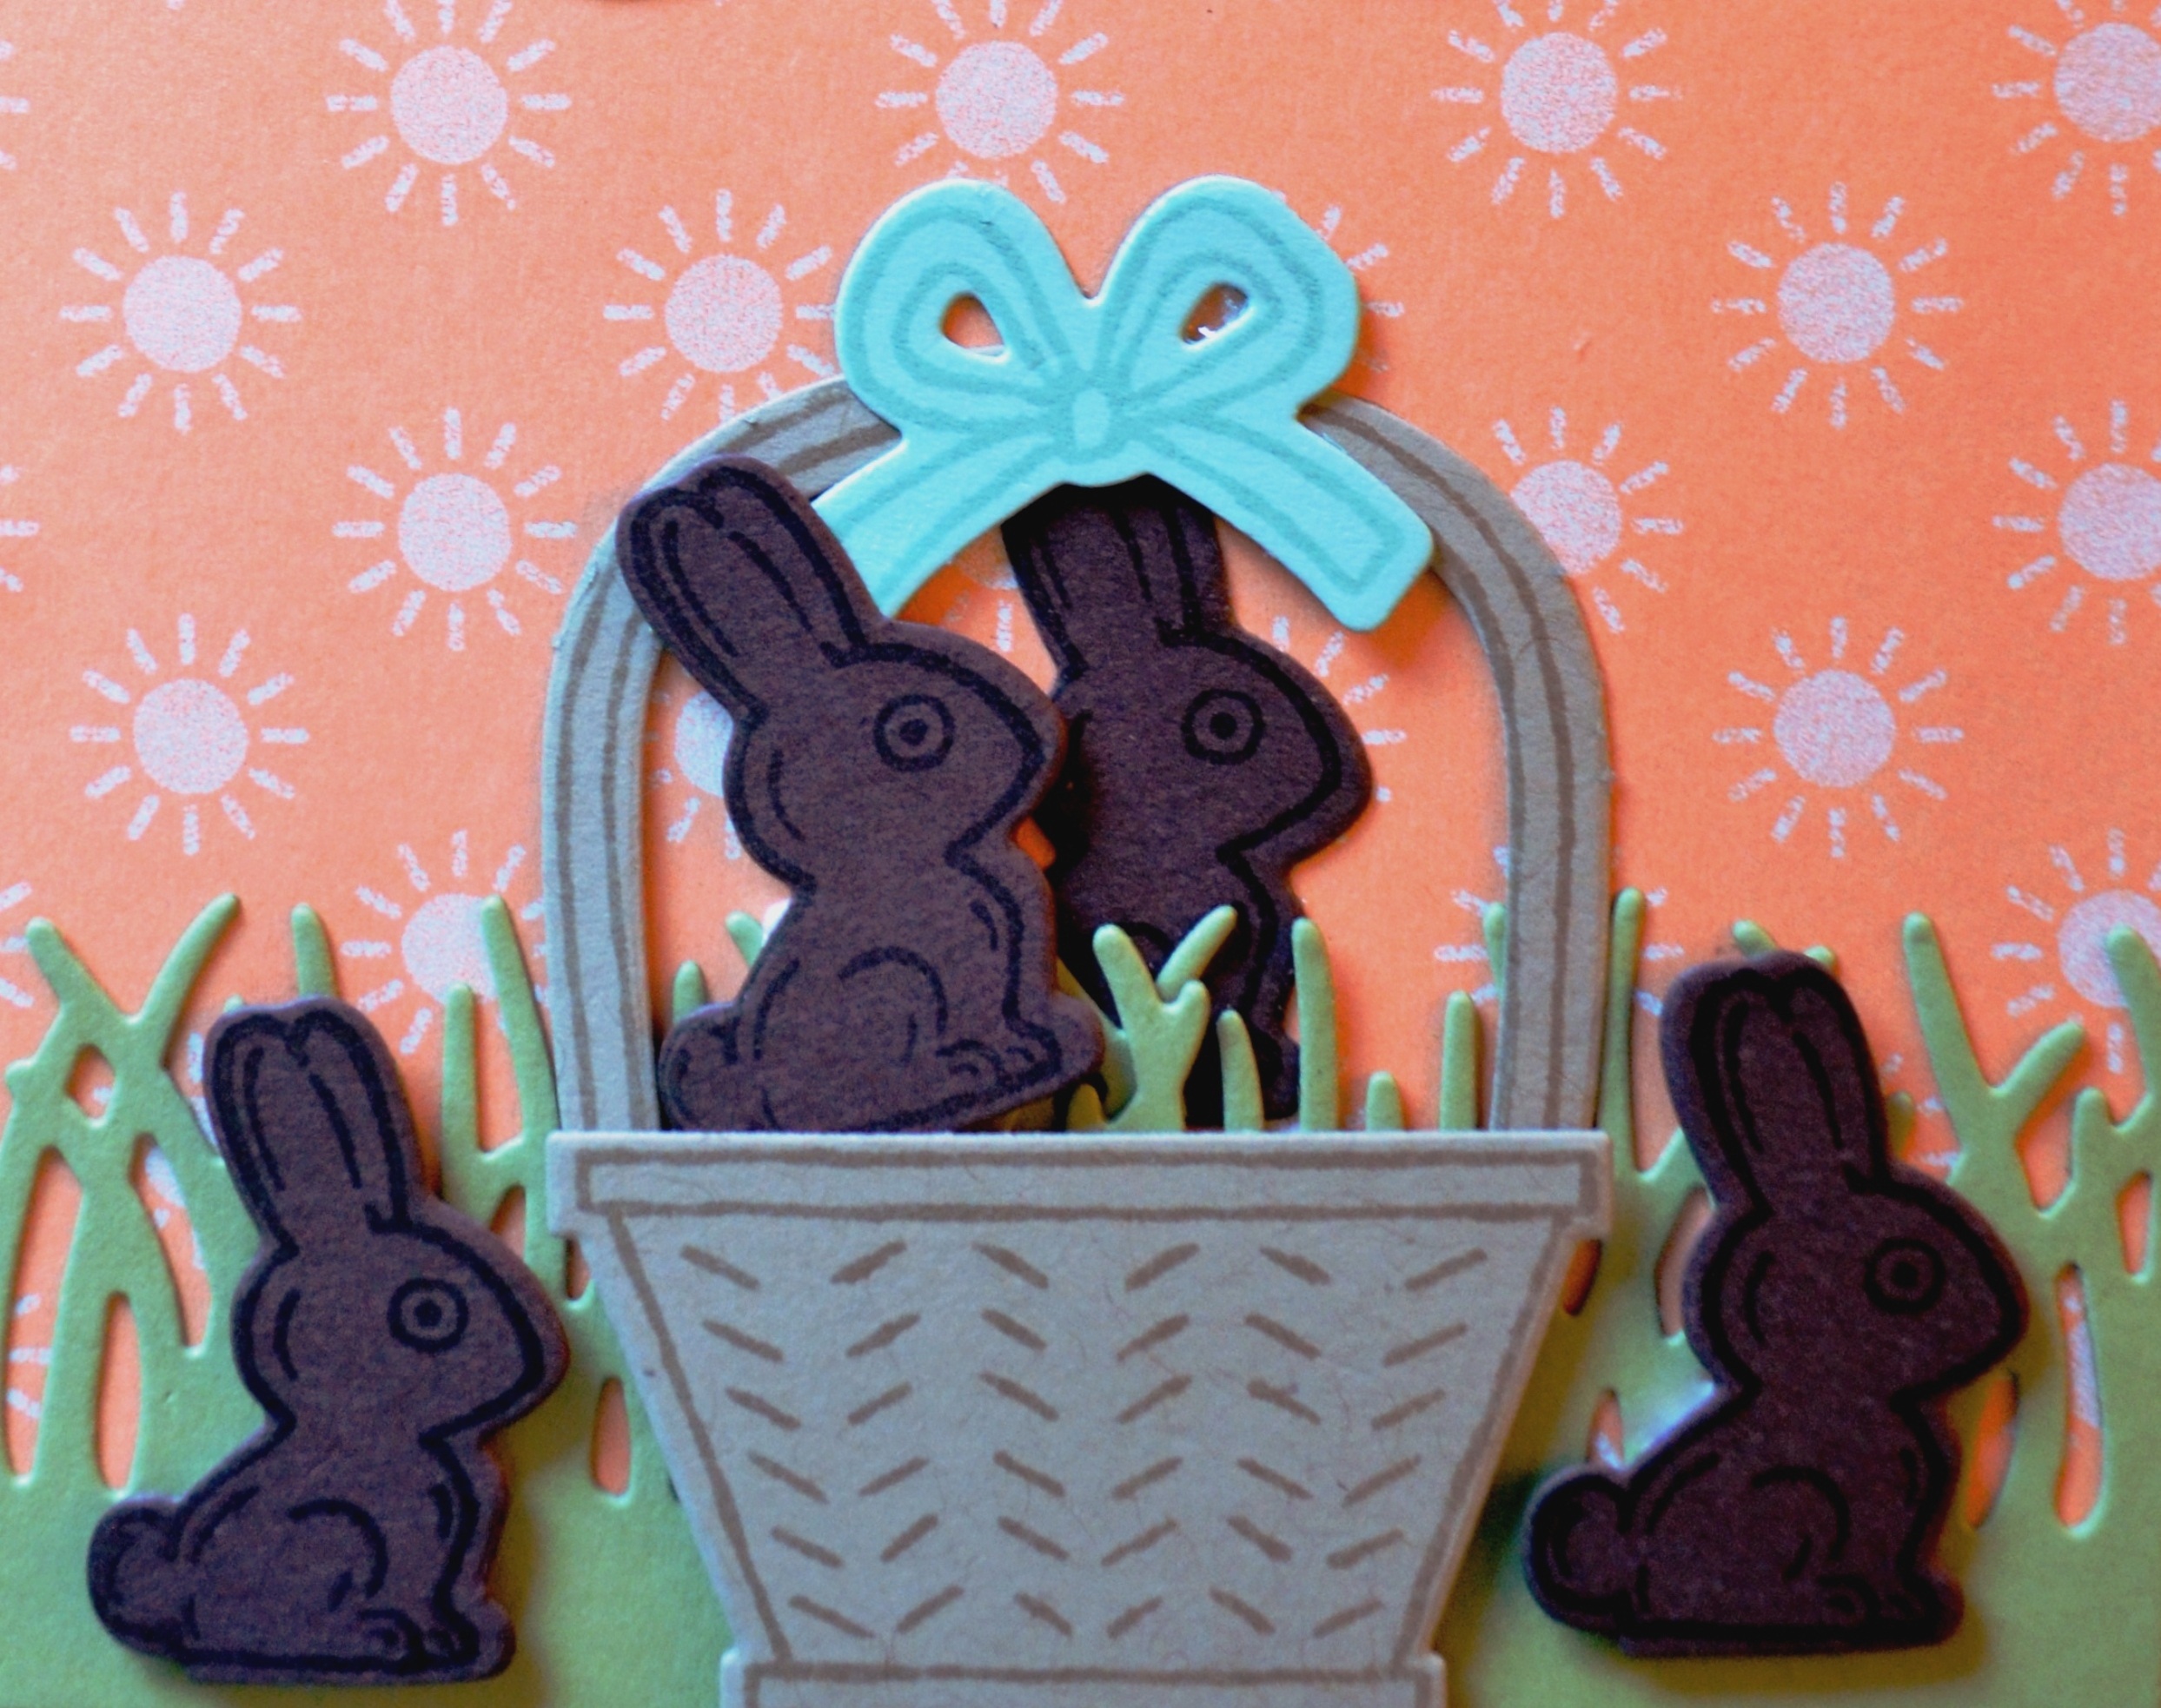
sweet, celebration, decoration, food, spring, stamp, holiday, basket, chocolate, dessert, cake, rabbit, celebrate, birthday cake, cutout, card, design, happy, icing, ears, candy, handmade, easter, bunny, greeting